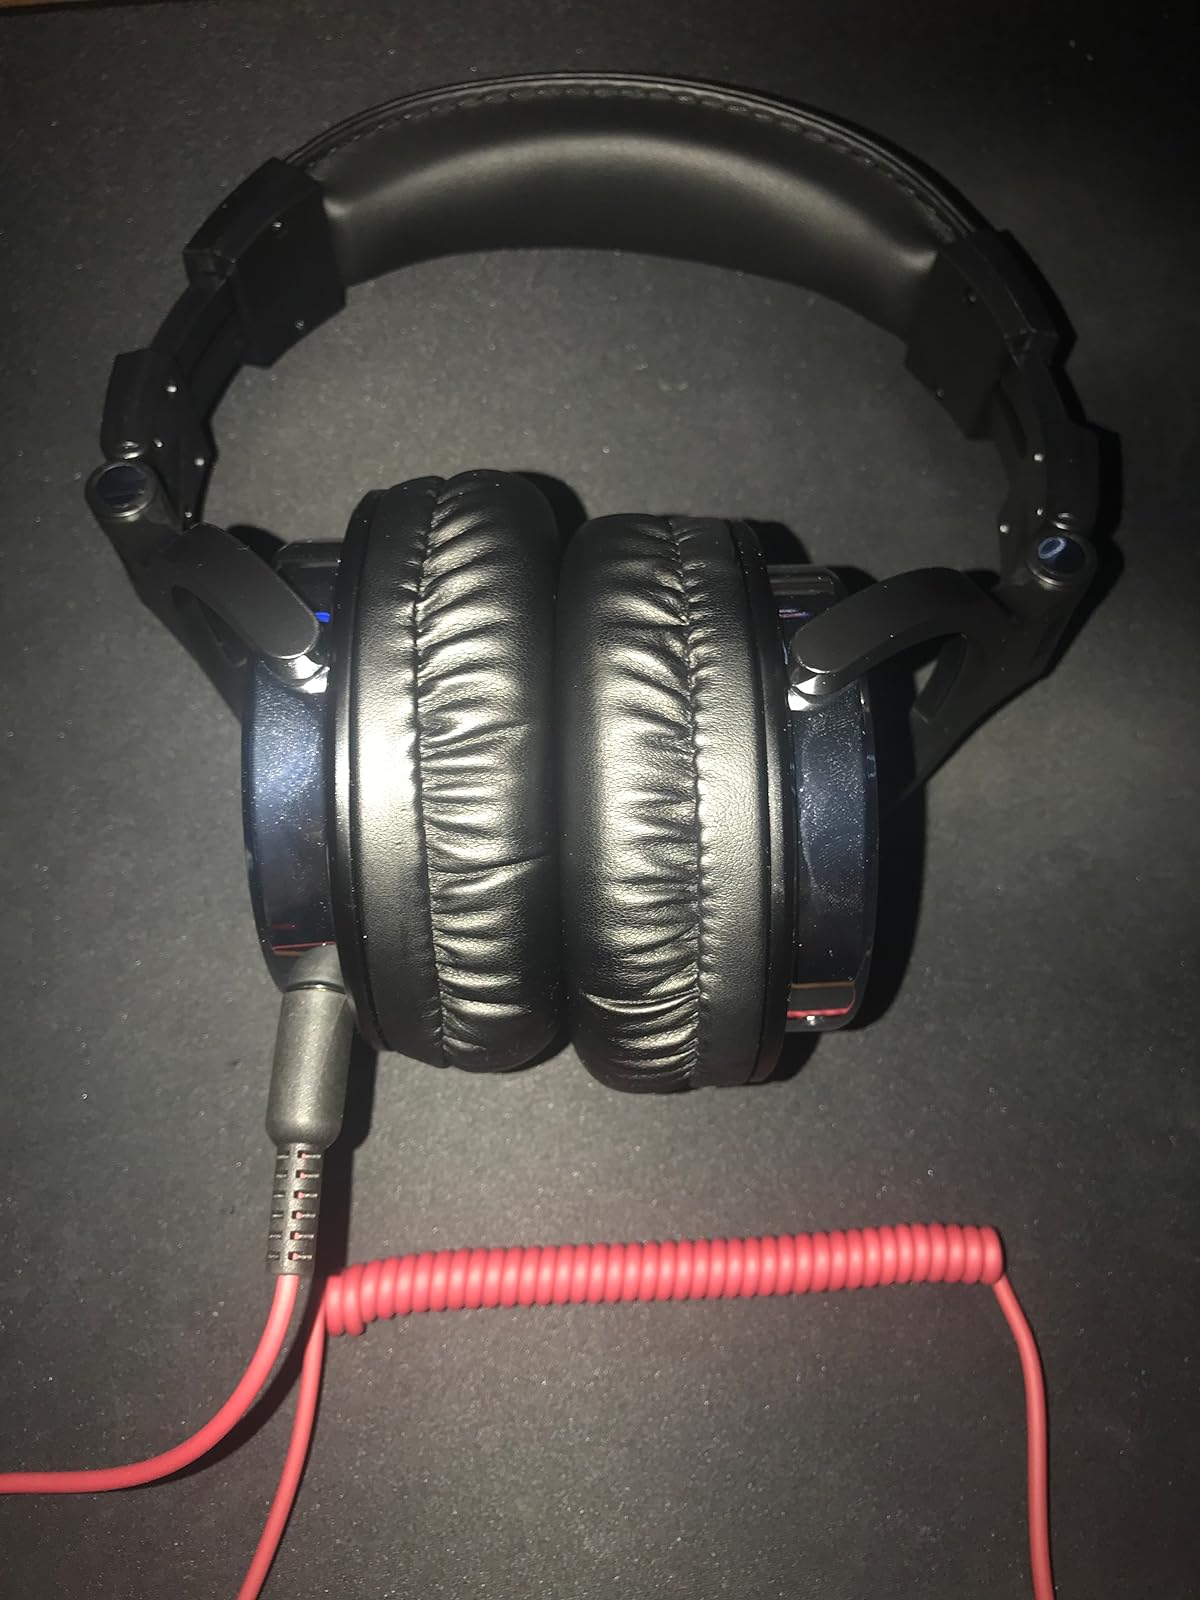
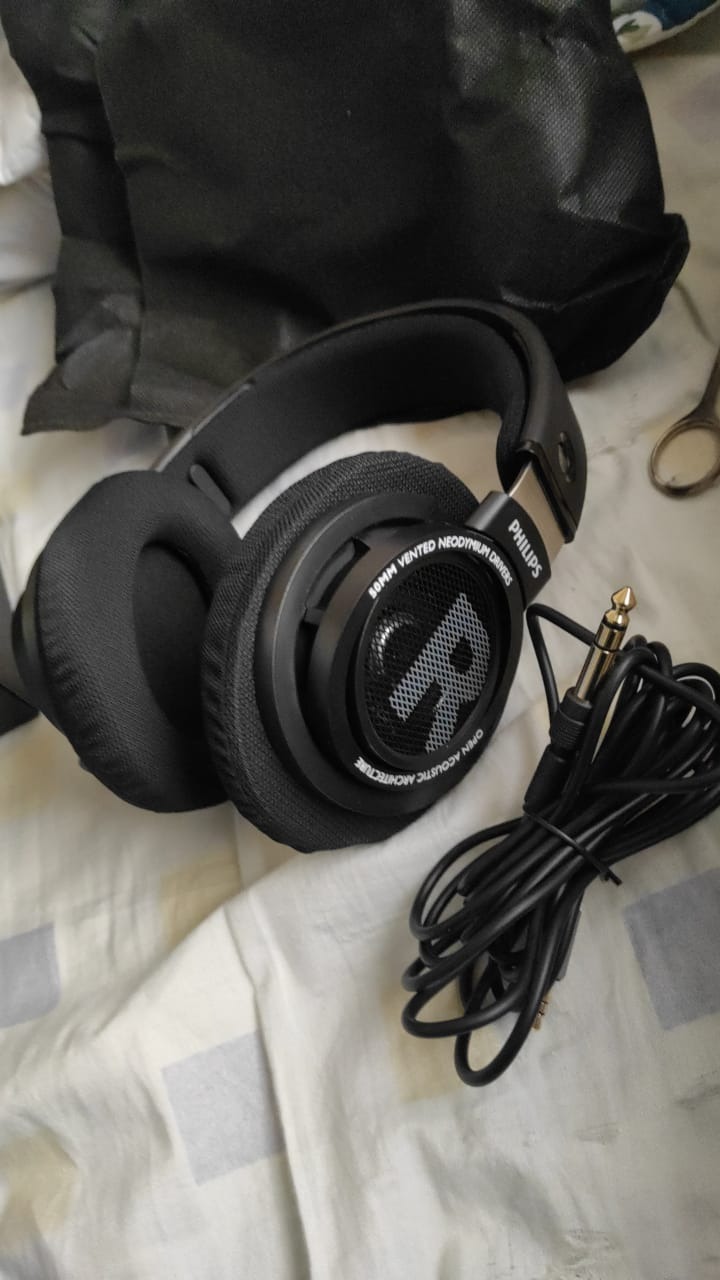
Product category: headphones
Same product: no